Fore Shoe Company Building

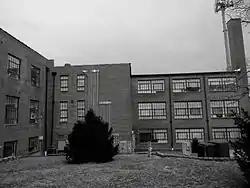
Fore Shoe Company Building, March 2014

Fore Shoe Company Building, also known as the Washington Shoe Company Building and Kane Dunham & Kraus Shoe Company Building, is a historic shoe factory building located at Washington, Franklin County, Missouri. The original section was built in 1925, and is a two-story, reinforced concrete and wood beam structure sheathed in brick. A two- and three-story brick addition was built in 1927, and is of steel frame construction. The building features a prominent brick smoke stack and measures approximately 58,000 square feet of floor space. The factory closed in 1971.